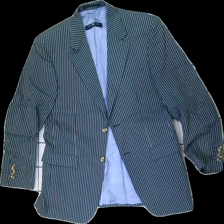
View: front
Type: Blazer
Category: Men
Brand: Park Lane
Colors: Blue, White
Material: 100% Cotton
Pattern: Striped
Cut: Regular
Size: 48
Season: All
Stains: Minor
Price range: <50
Recommended usage: Recycle
Description: Striped male blazer
Comment: sweat stains, other stains